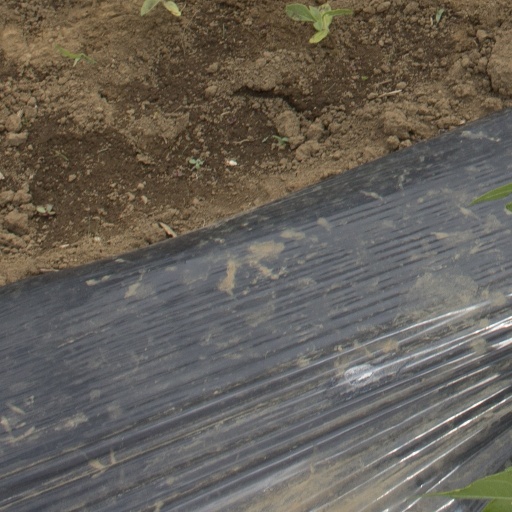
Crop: Jerusalem artichoke